Question: Please indicate a possible affordance area of bicycle that can be used for pedaling
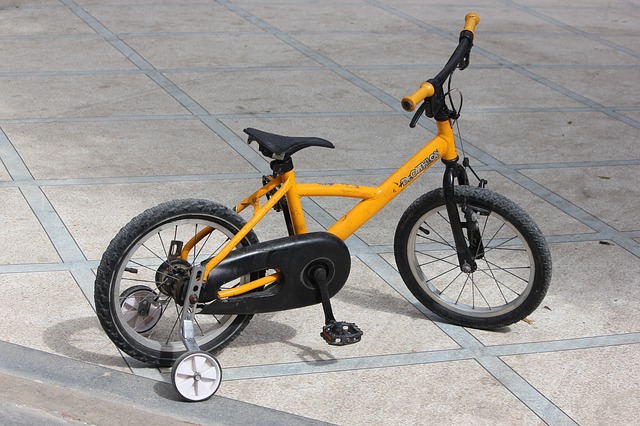
Answer: [315.5, 317, 366.5, 348]